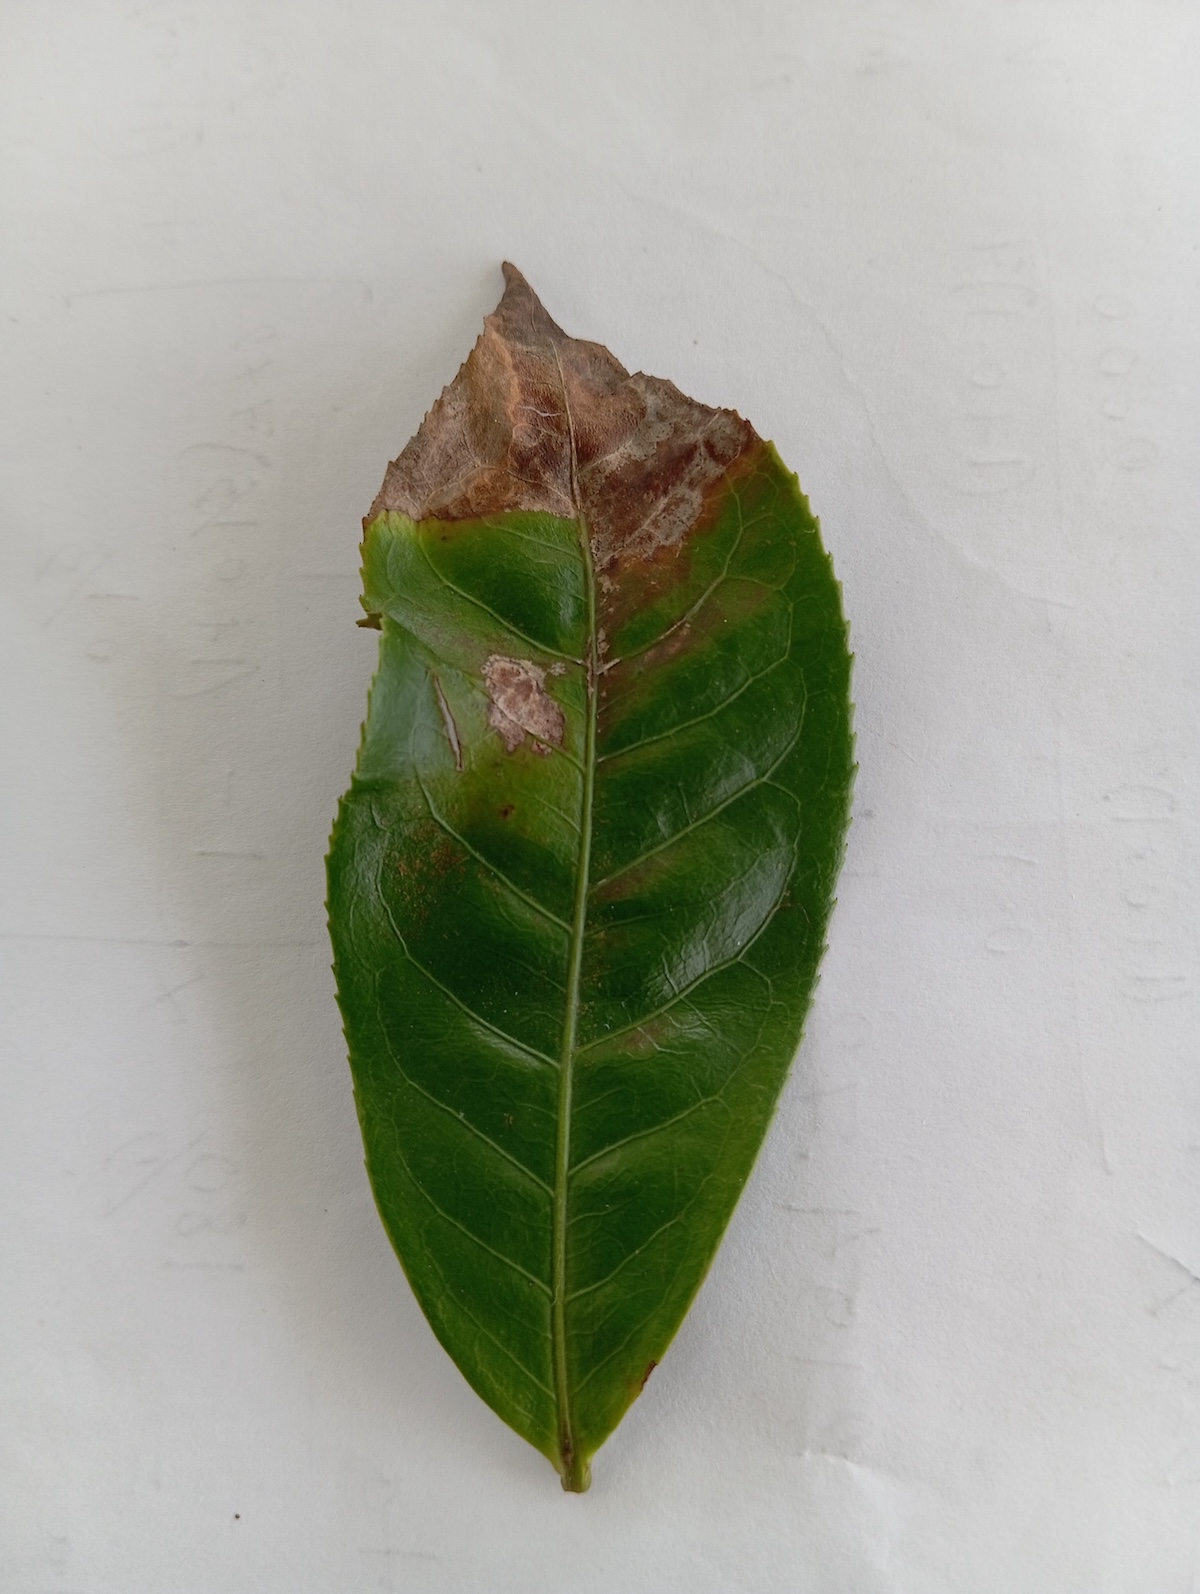
Label: Gray Blight